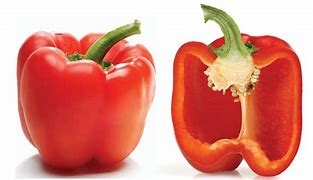
Label: capsicum